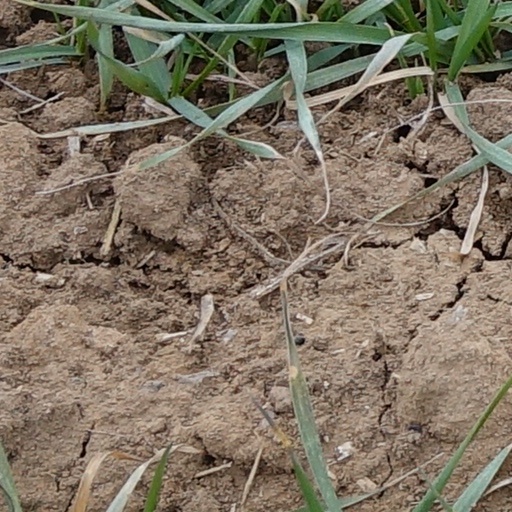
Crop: wheat